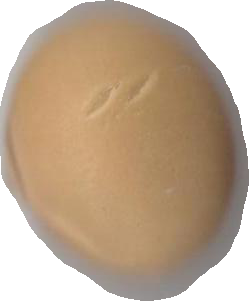
Variety: Grobogan